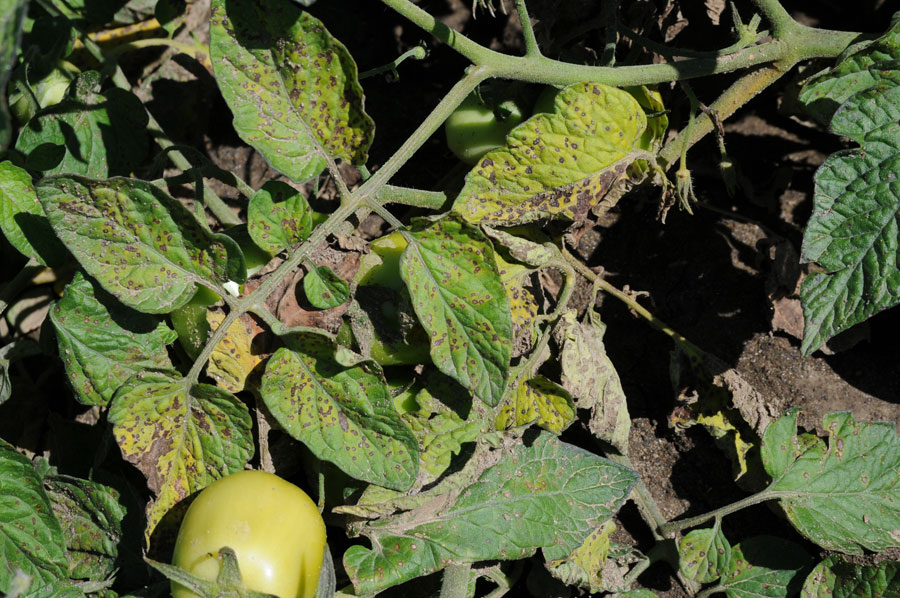
Labels: Tomato Septoria leaf spot, Tomato Septoria leaf spot, Tomato Septoria leaf spot, Tomato Septoria leaf spot, Tomato Septoria leaf spot, Tomato Septoria leaf spot